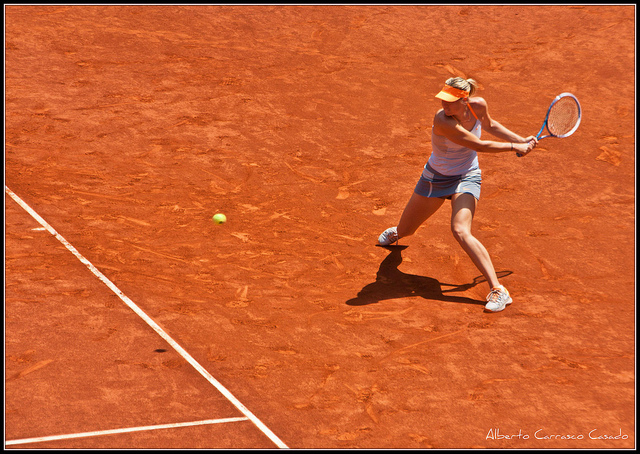
một nữ vận động viên tennis đang chuẩn bị đánh bóng